Lewis Jetta

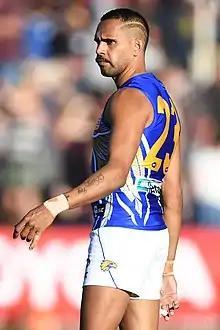
Jetta playing for West Coast in July 2019

Lewis Jetta (born 4 May 1989) is a former Australian rules footballer who played for the Sydney Swans and West Coast Eagles in the Australian Football League (AFL).